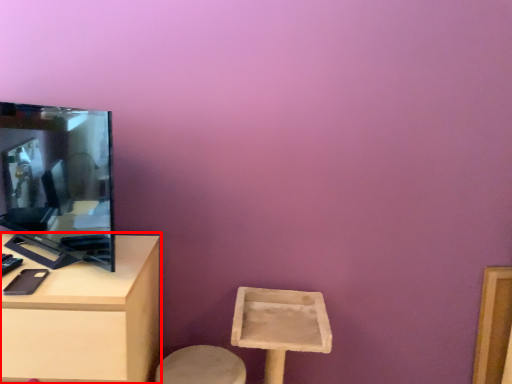
Question: From the image's perspective, where is table (annotated by the red box) located relative to television? Select from the following
(A) below
(B) above
Answer: A